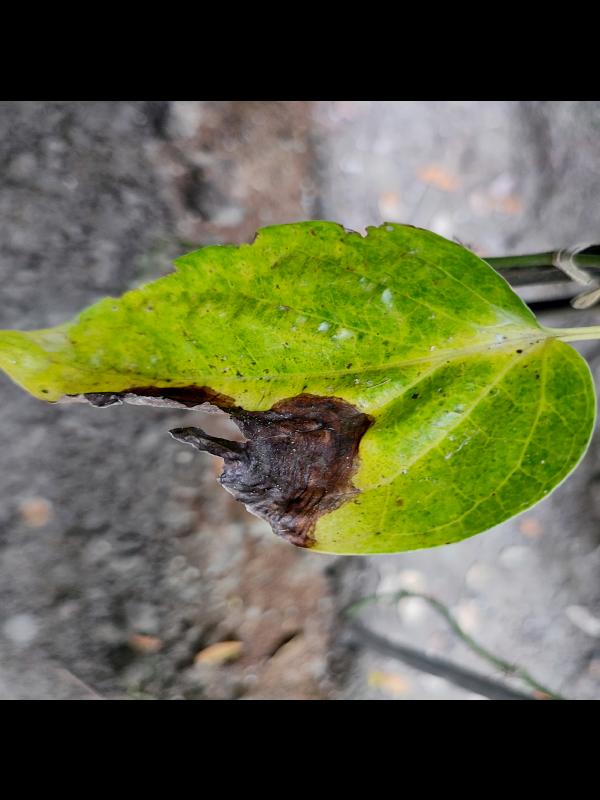
Label: Bacterial_Leaf_Disease